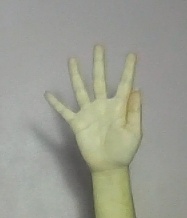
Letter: sheen